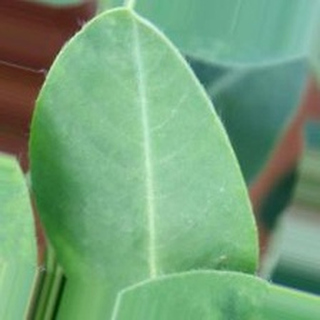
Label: healthy_groundnut